Fitzroy Iron Works

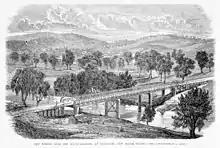
Newly-built Prince Alfred Bridge at Gundagai in 1867.

Ebenezer Vickery, a Sydney businessman, was elected chairman of the Fitzroy Iron Works Company. He was the main influence on the company, during the period immediately after Benjamin Lattin's contract expired. Vickery was a Methodist—or Wesleyan as they were called then—as was his ironmaster Joseph Hampshire. He saw part of his role as ensuring the proper morality of his workforce and the township. During his time, public buildings were constructed in Mittagong, and between 600 and 700 people (employees and their families) lived off wages paid by the works.